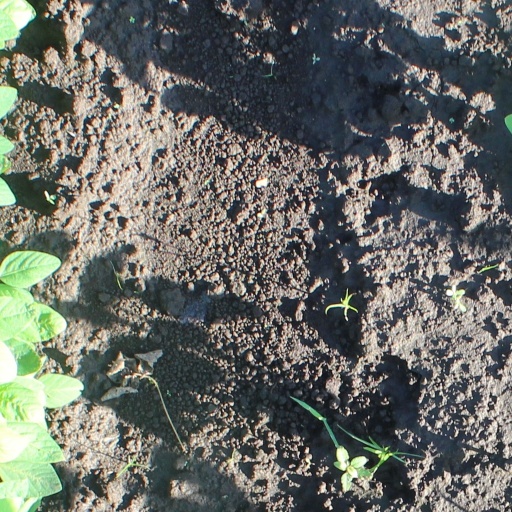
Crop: soybean